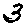
Label: 3